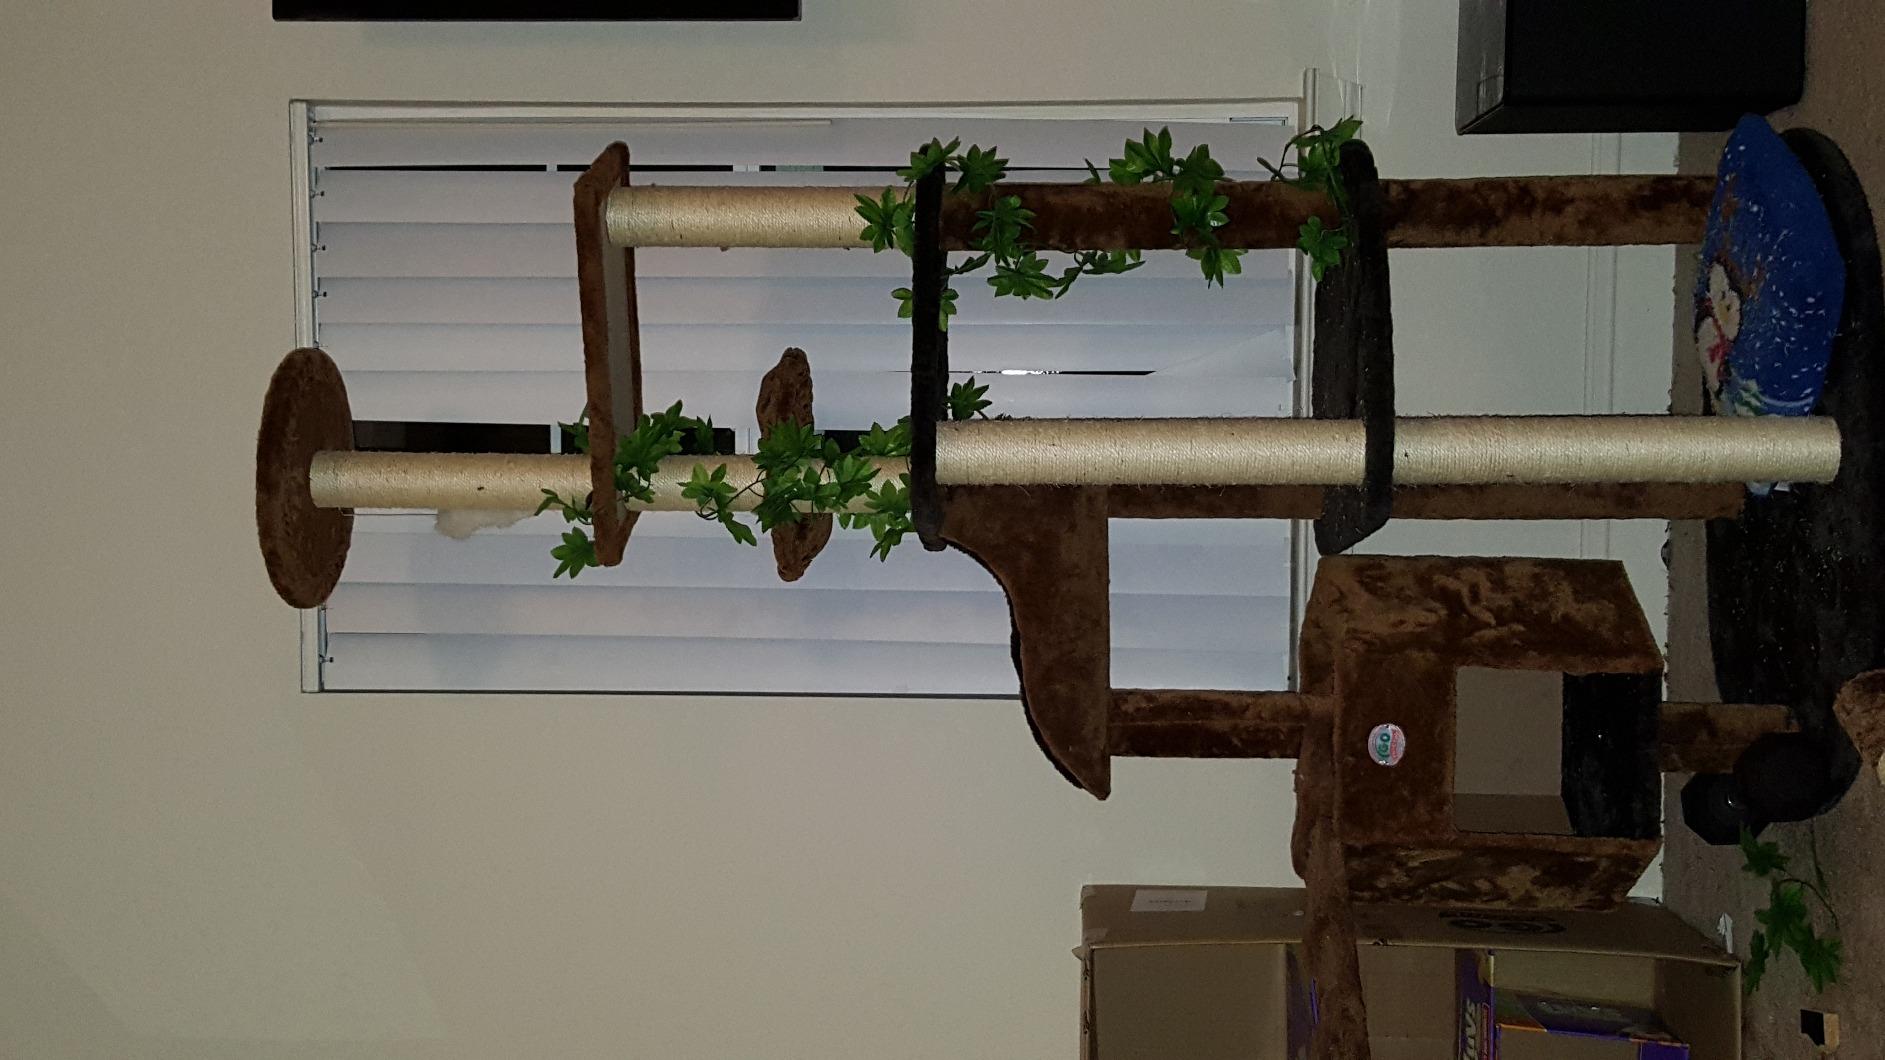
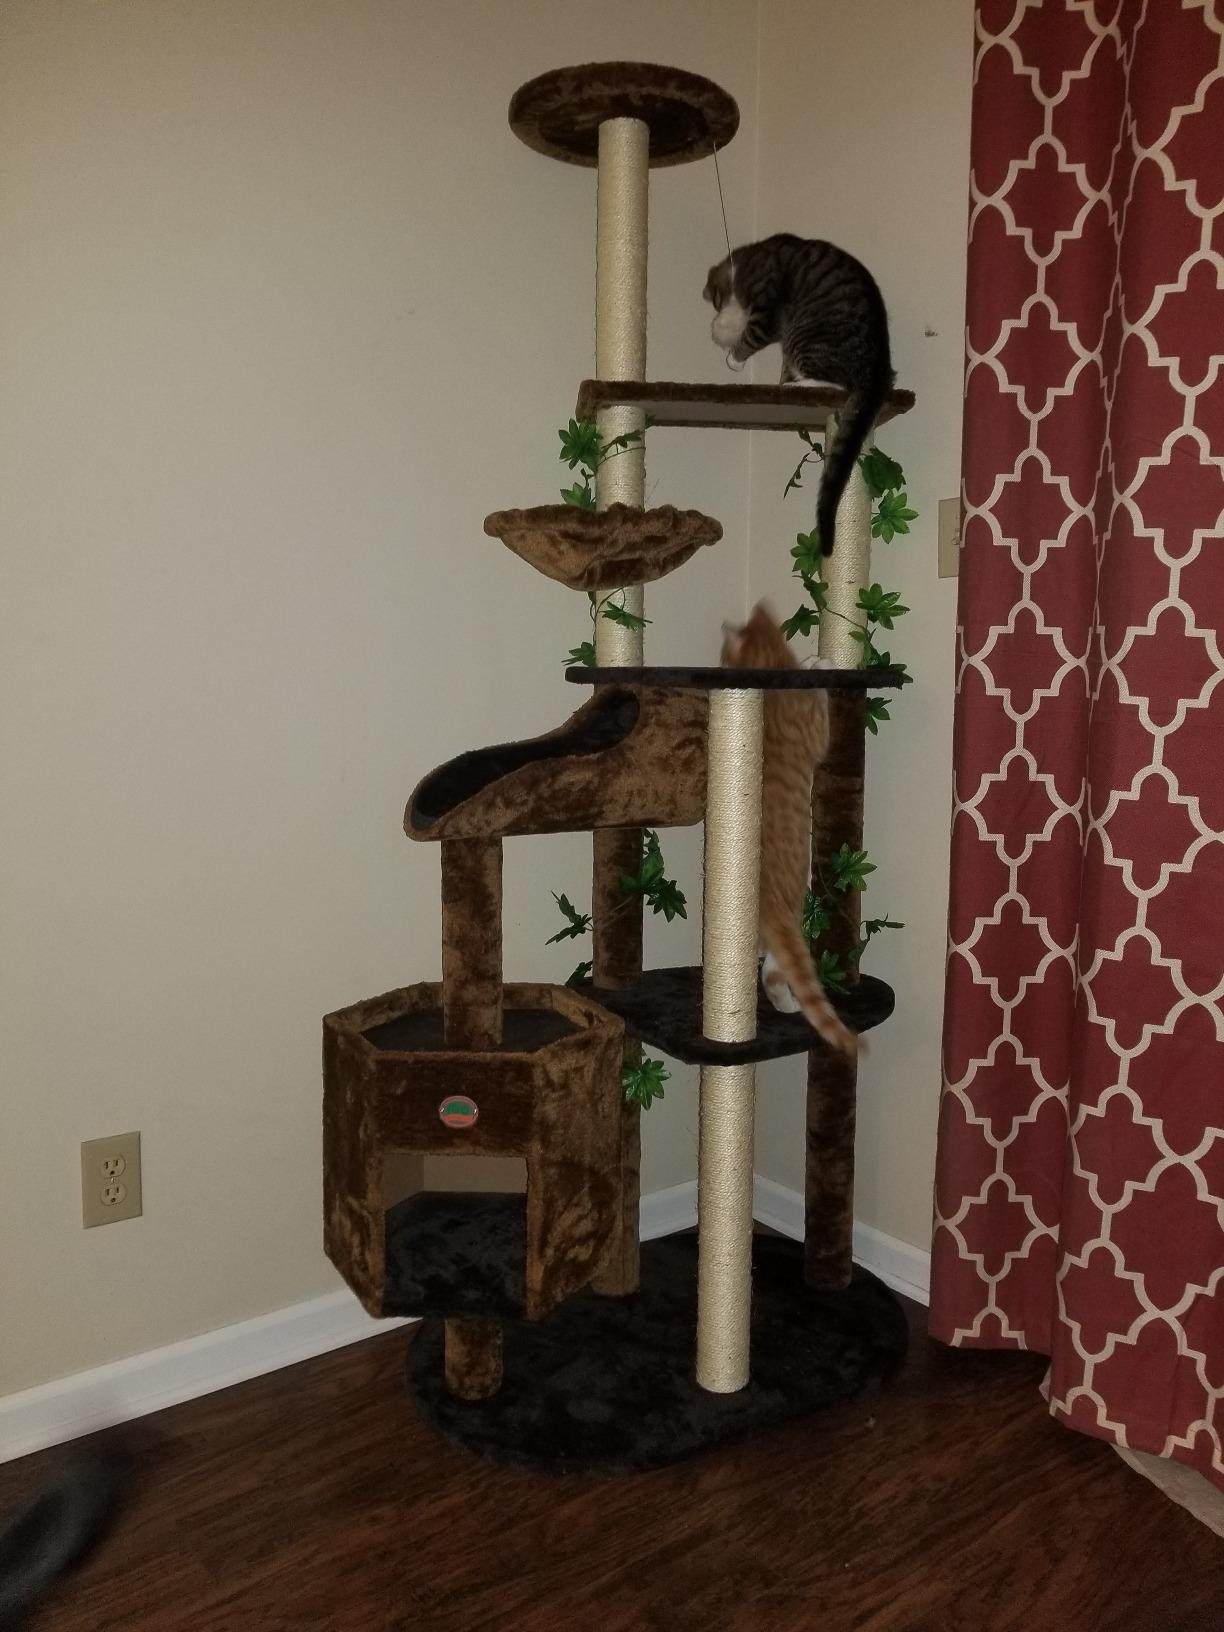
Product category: items_cat tree
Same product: yes